Visayan pop

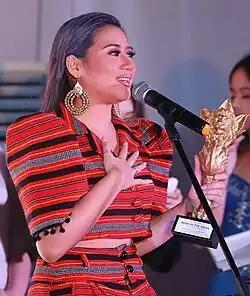
Morissette Amon (pictured)

In 2017, the Filipino-American artist Karencitta released the single "Cebuana", a dance pop song with lyrics written in a mix of Cebuano and English. The song had a transformative impact on the Vispop genre. The 2020s saw a significant increase of Vispop hits in mainstream Philippine music, most of which are written in a mix of Cebuano and other languages, primarily English and Tagalog. In September 2021, Maris Racal released a pop-rock single about heartbreak titled "Asa Naman", which featured verses in Tagalog and choruses in Cebuano. She explained that Rico Blanco, her partner at the time, encouraged her to write a full song in Cebuano. However, she was "worried that not everyone would understand it", so she decided to write the song partially in Tagalog. The song won "Best Regional Recording" at the 35th Awit Awards in 2022. In her partly Cebuano acceptance speech, Racal said, "We all know that when we write songs, we should write our truth, and part of my truth is that I'm born in Tagum, Davao. I grew up Bisaya!" She encouraged musicians to stop being afraid of writing songs in Philippine languages beyond Tagalog. Also in September 2021, SB19 member Felip made his solo debut with "Palayo", a Vispop song about ending a toxic relationship.